Interstate 90

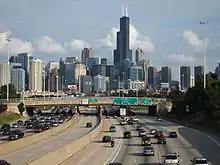
View of the Chicago skyline, including the prominent Willis Tower, with a divided highway leading towards it

I-90 crosses the southern portion of Minnesota and carries unsigned Legislative Route 391 across the state. From the South Dakota border near Beaver Creek to Albert Lea, the freeway travels east across farmland and towns in the plains and rolling hills of the Buffalo Ridge. It also intersects several north–south highways, including US 75 in Luverne, US 59 in Worthington, US 71 in Jackson, and US 169 in Blue Earth. I-90 travels around the northern outskirts of Albert Lea and intersects I-35 northeast of the city. It then reaches Austin and a brief concurrency with US 218.